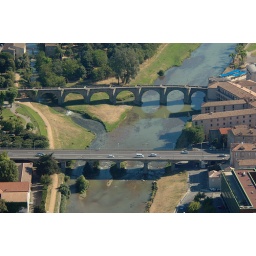
Pont Vieux and new bridge over river Aude.